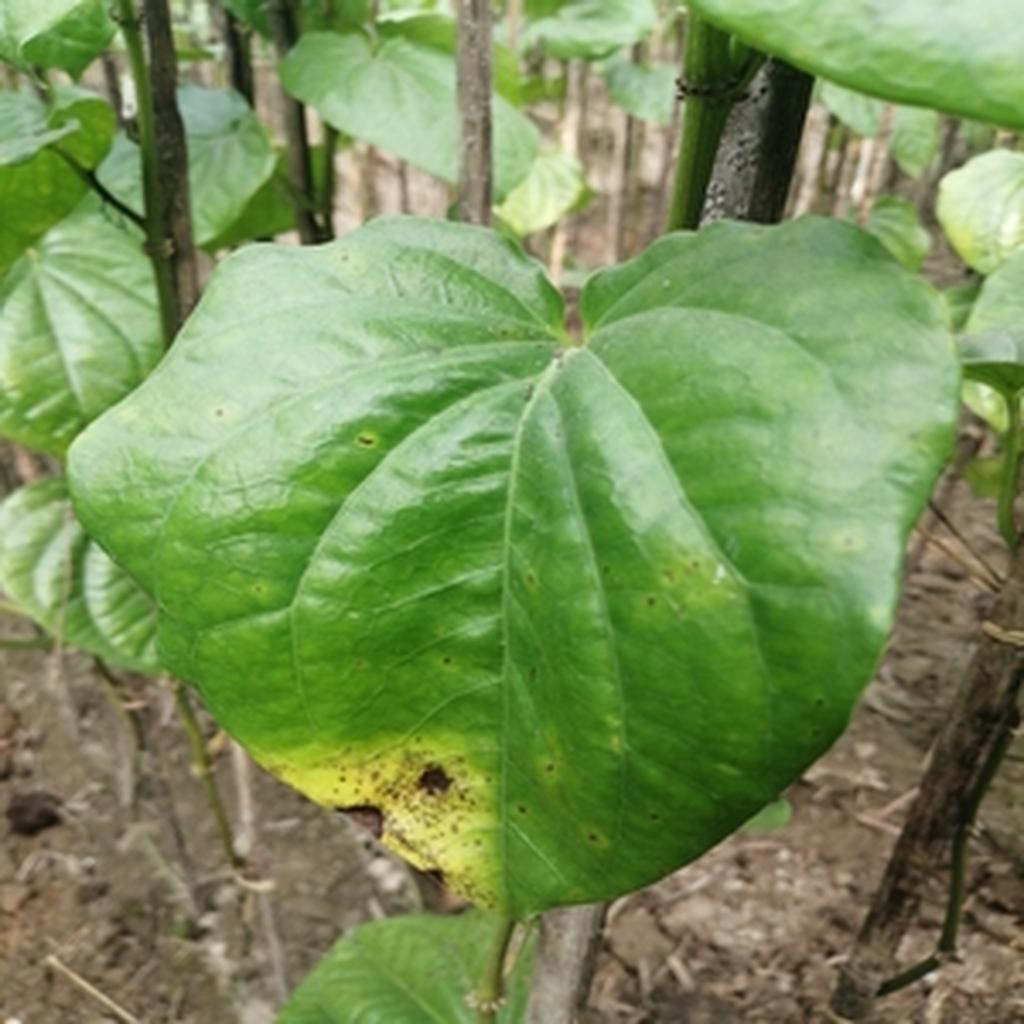
Label: Leaf_Rot